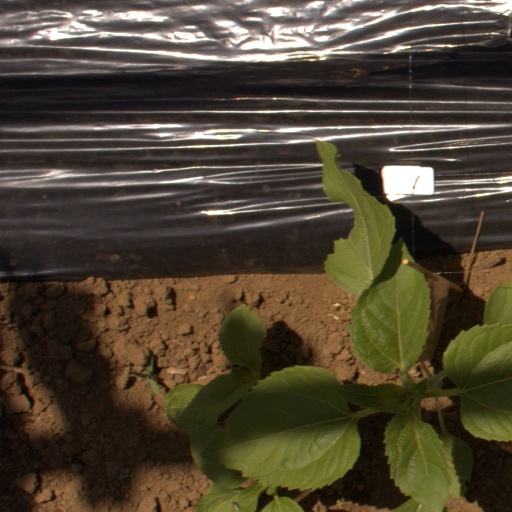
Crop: Jerusalem artichoke